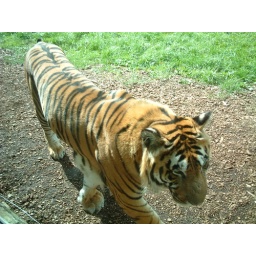
This syberian tiger just seemed to pace up and down in front of the glass window